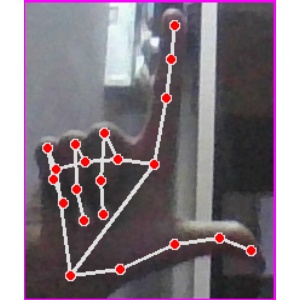
अक्षर: ल